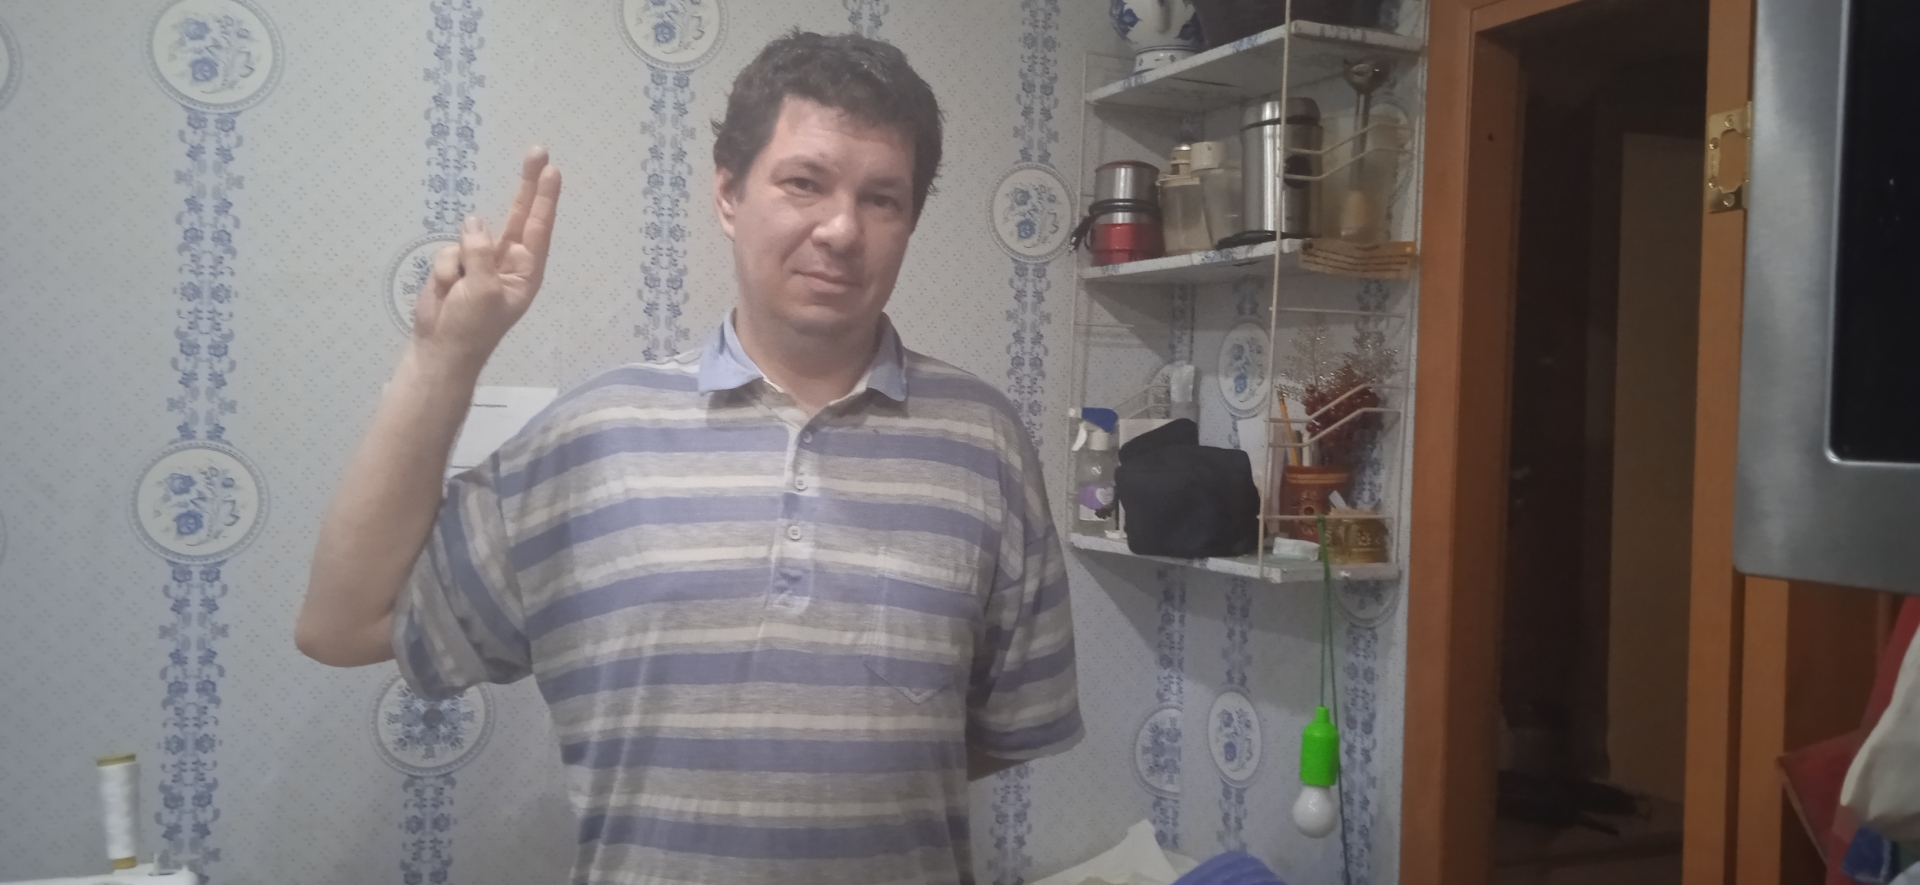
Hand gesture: two_up